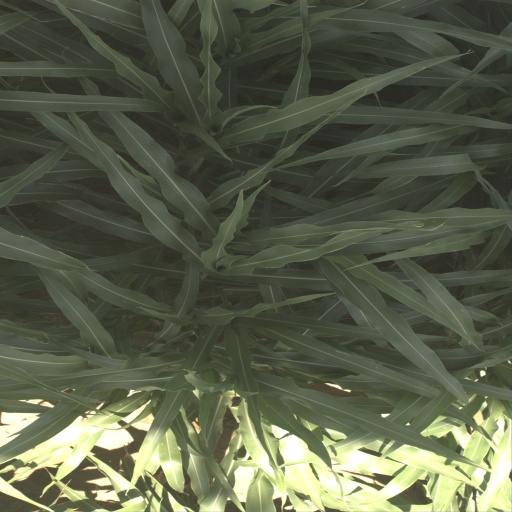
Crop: sorghum